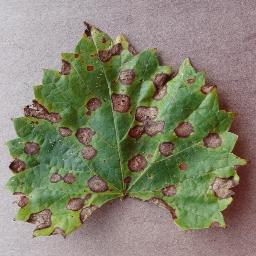
Label: Grape___Black_rot